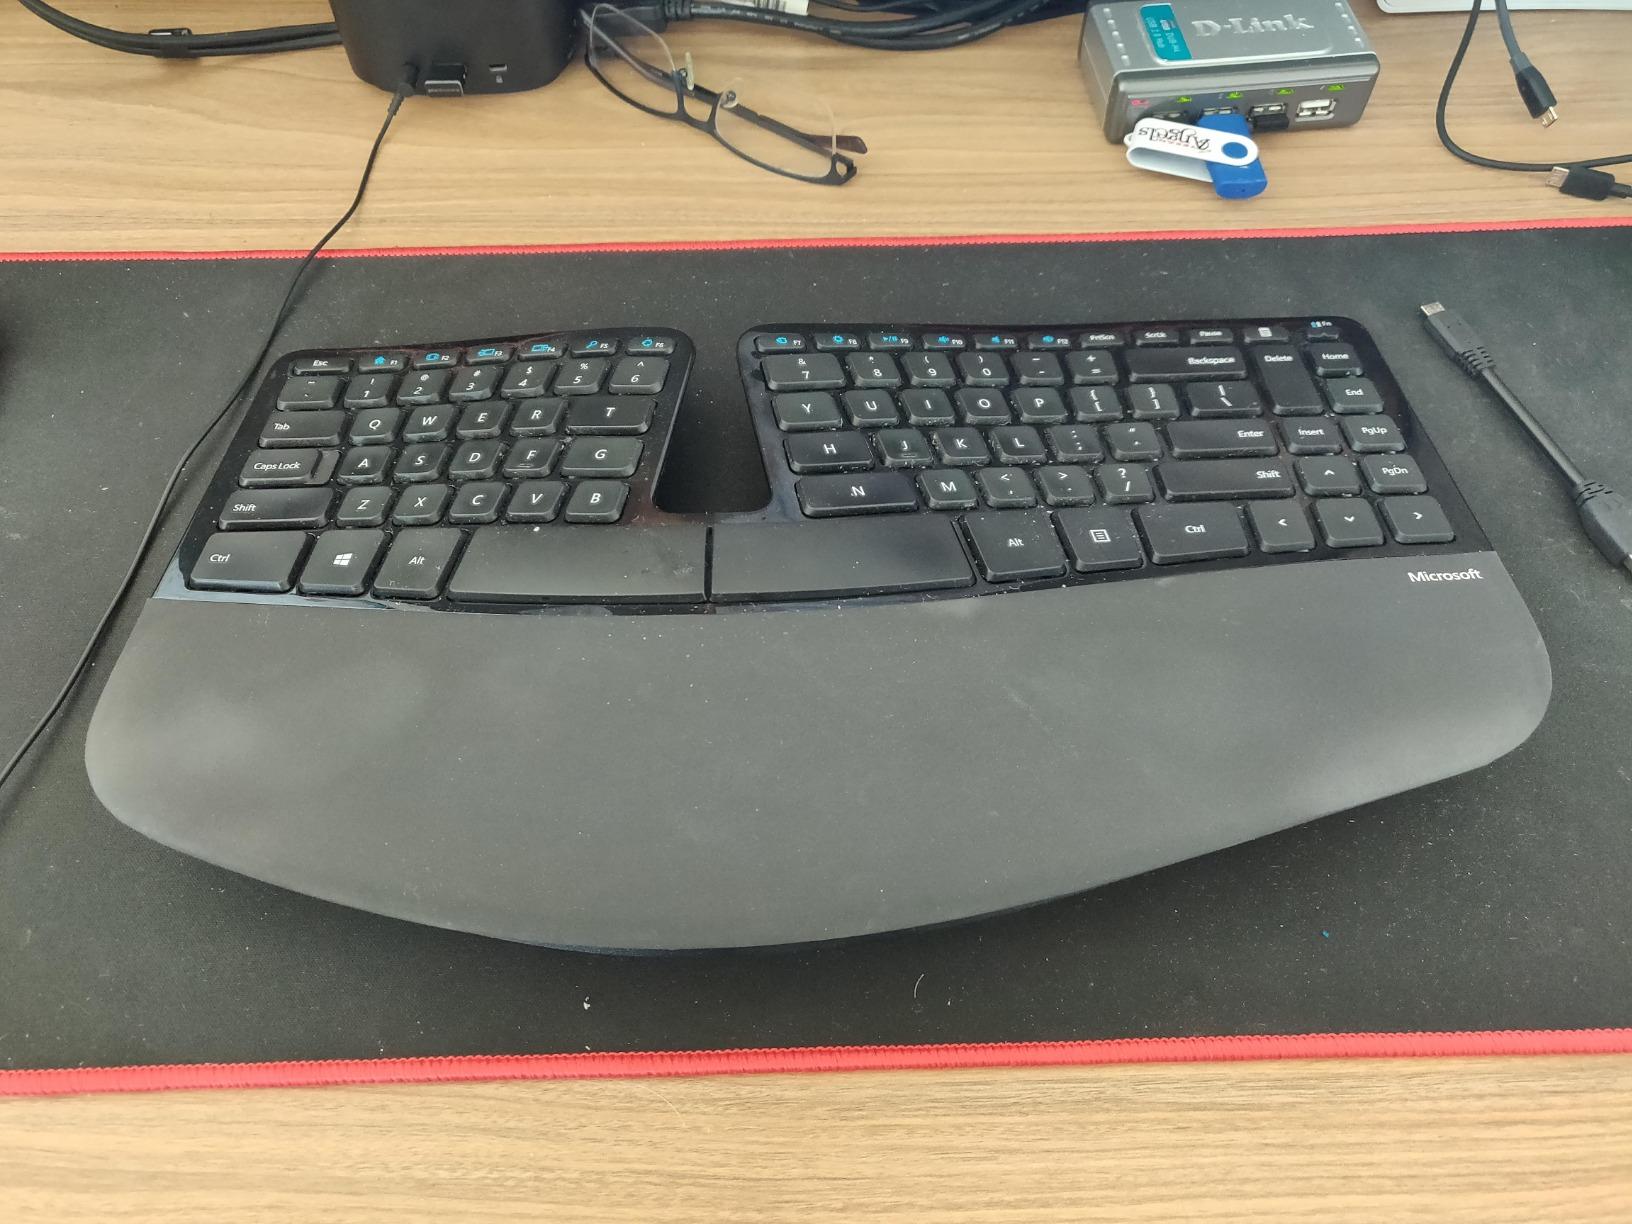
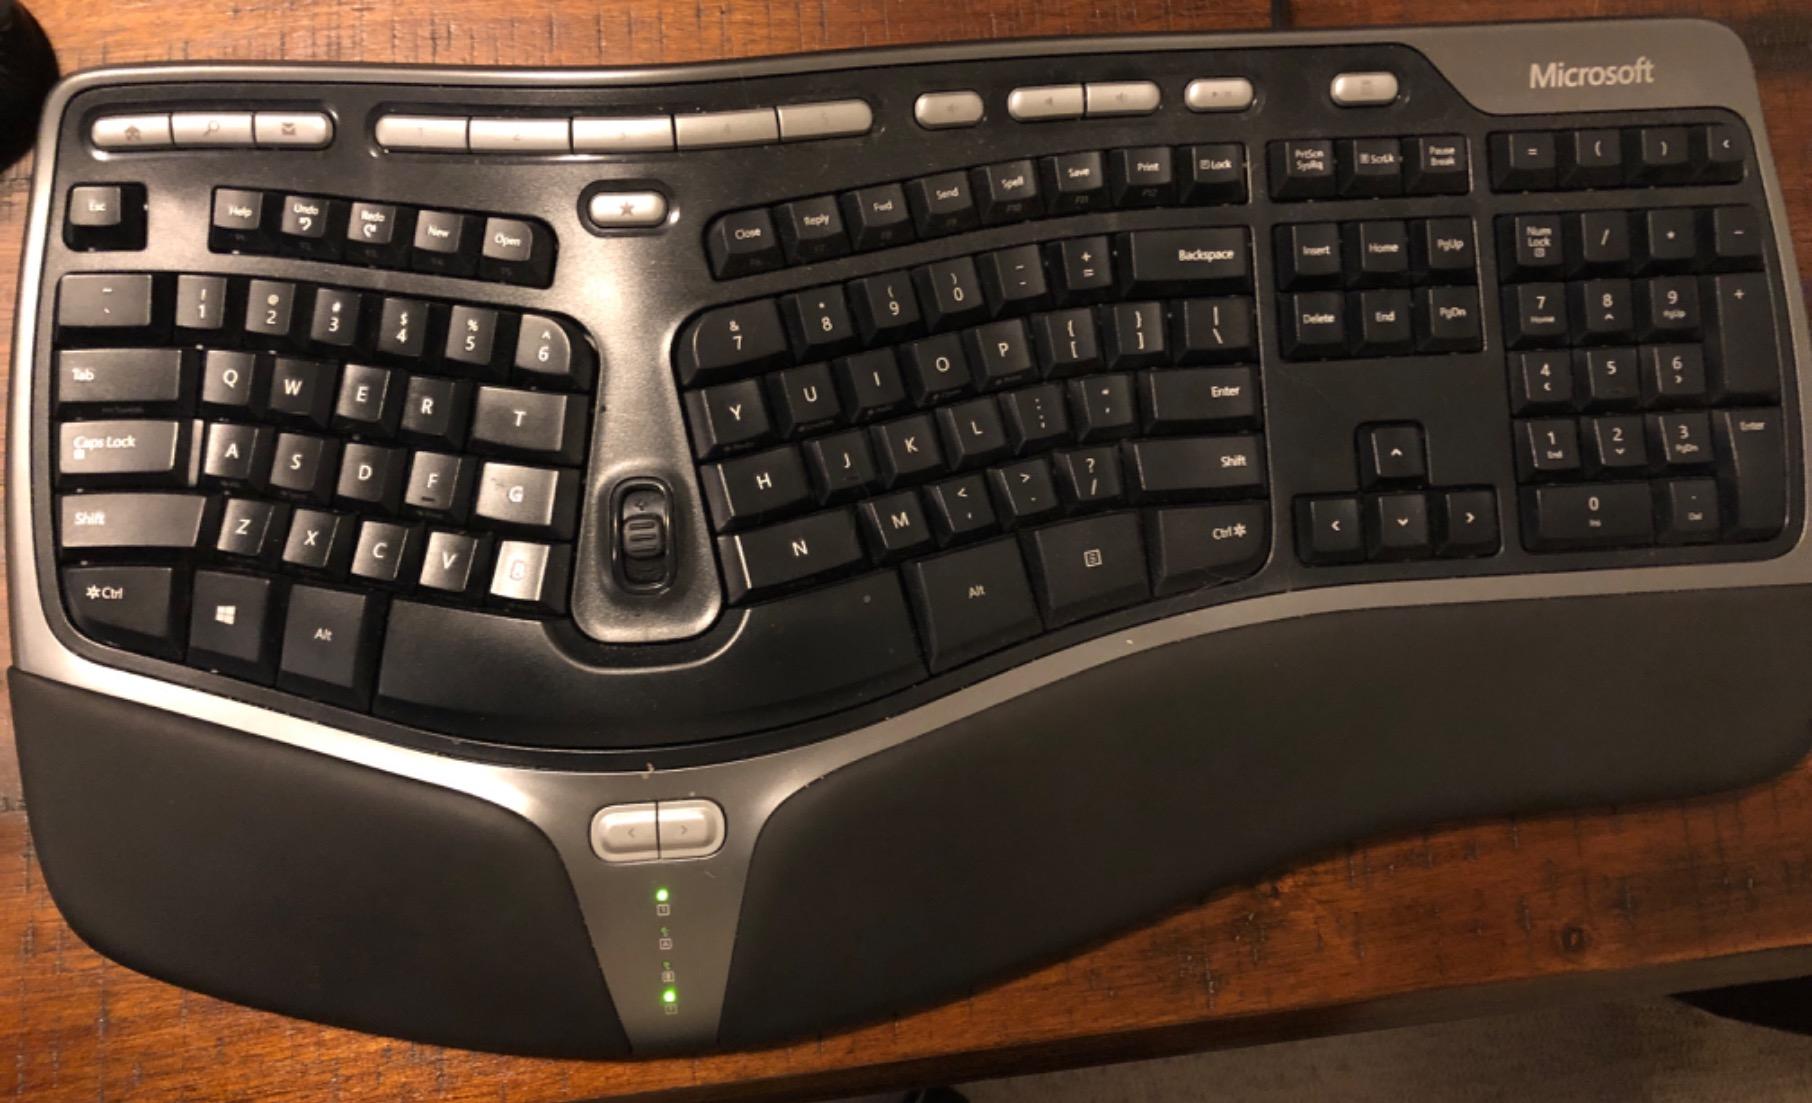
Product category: keyboard
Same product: no